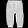
Label: Trouser